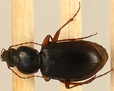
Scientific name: Synuchus impunctatus
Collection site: Harvard Forest & Quabbin Watershed NEON (HARV), plot HARV_001